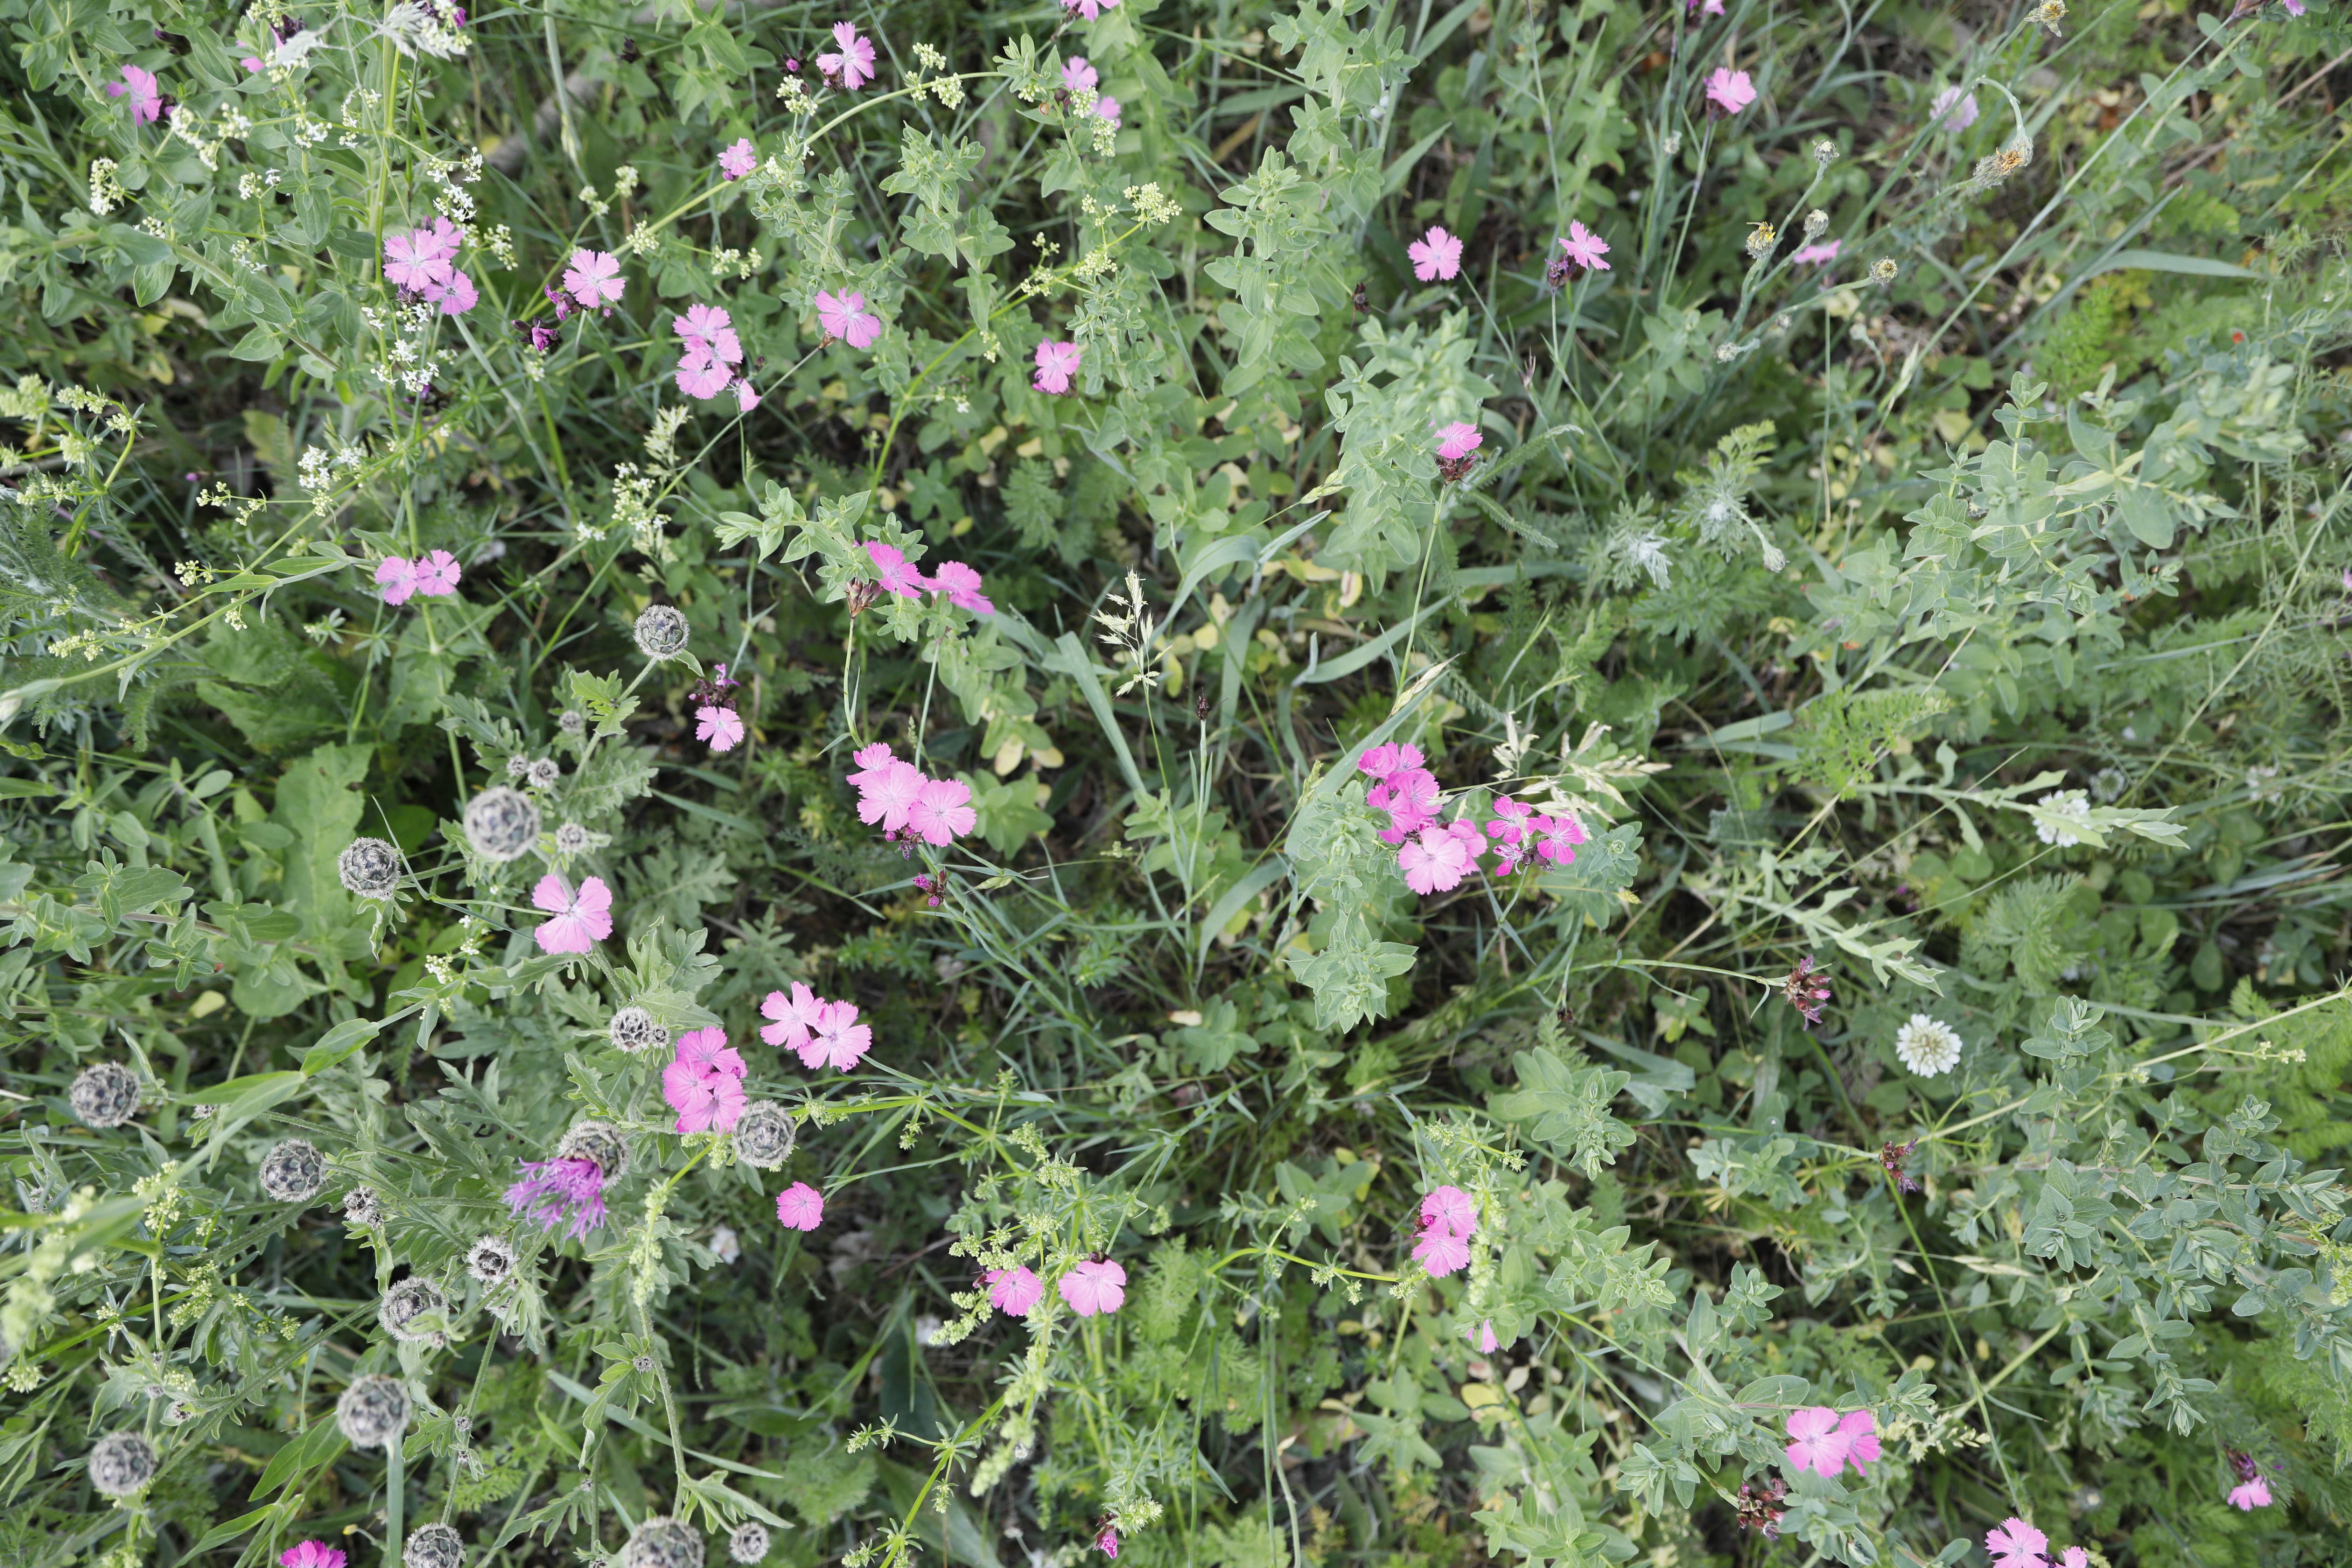
Plant species: Centaurea scabiosa, Dianthus carthusianorum